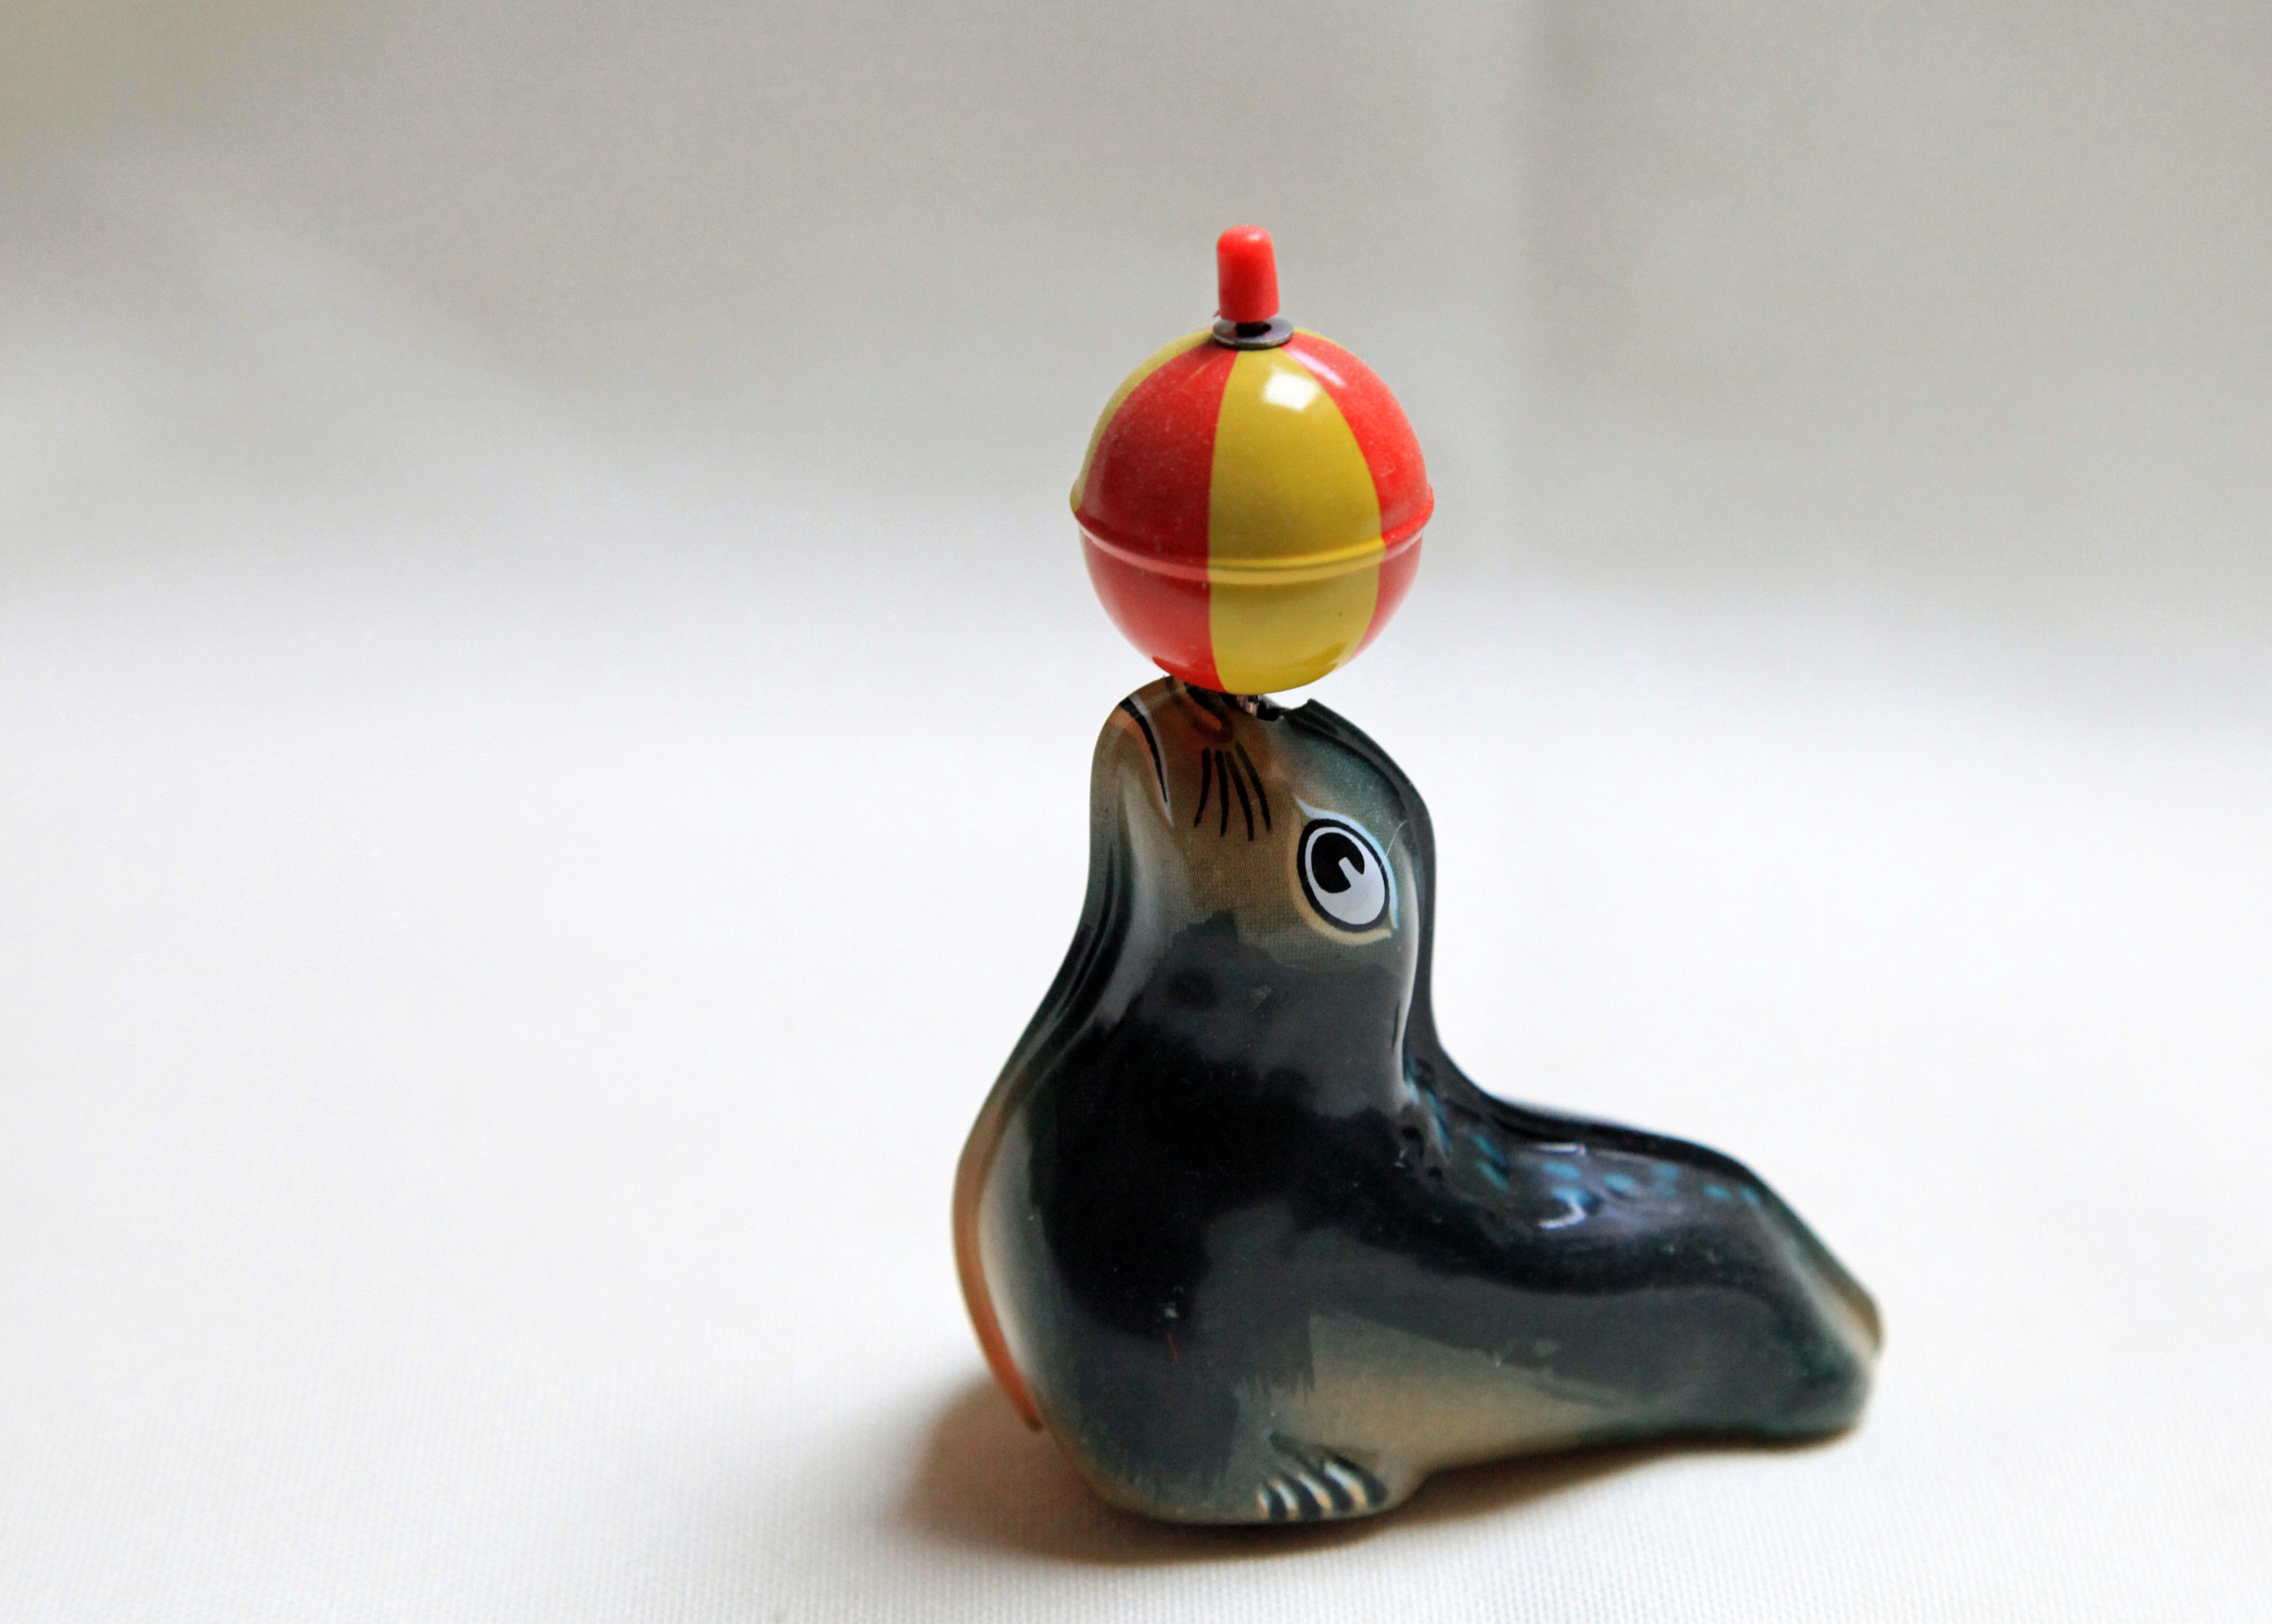
bird, animal, ceramic, seal, toy, figure, figurine, toys, robbe, perching bird